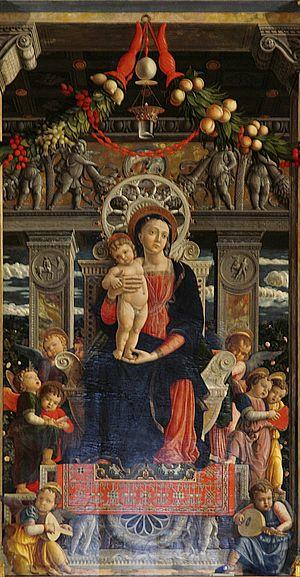
Le Retable de San Zeno est le retable du maître-autel de la basilique San Zeno, l'église principale de Vérone. Il comporte des parties peintes en polyptyque du peintre de la Renaissance Andrea Mantegna, ensemble daté d'environ 1457-1460.
Chronologie des arts plastiques